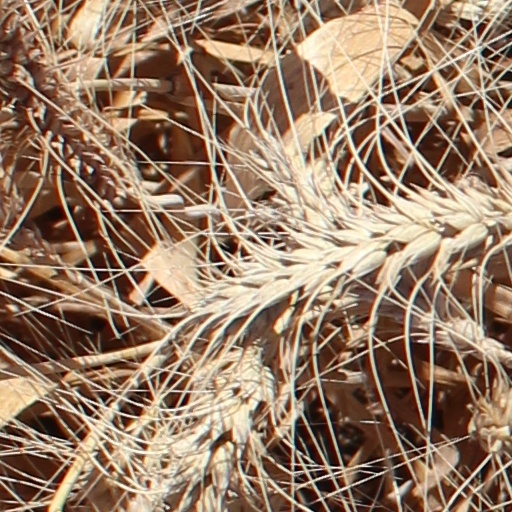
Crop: wheat